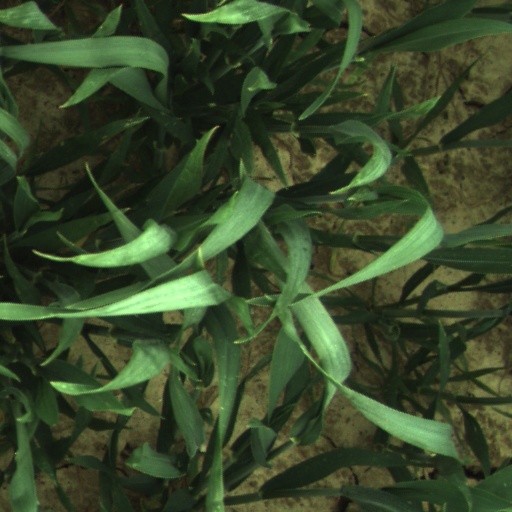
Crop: wheat